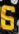
Number: 6